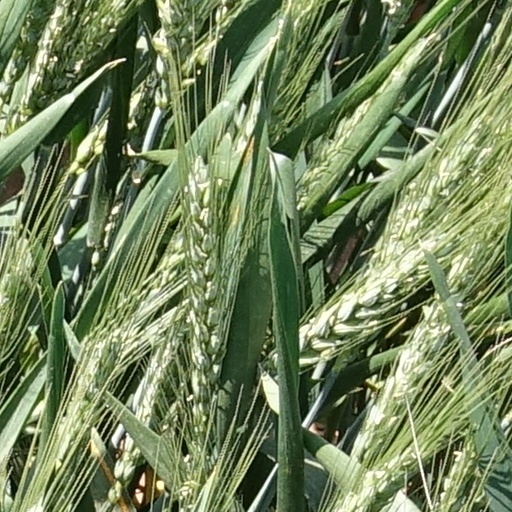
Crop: wheat